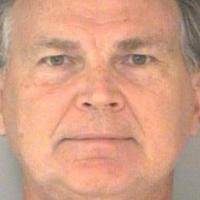
Age group: age 56-65